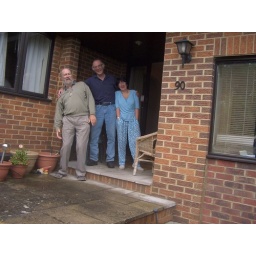
The camera was balanced on the roof of the car in the drive, so we tried to compensate for the tilt.